Park Hae-il

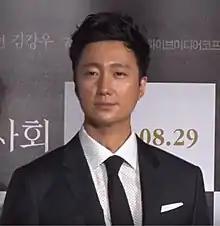
Park in August 2018

Park Hae-il (born 26 January 1977) is a South Korean actor. He began his acting career in theater, but soon gained the film industry's attention in 2003 with "Scent of Love" and "Memories of Murder". Park's film career took off, with leading roles in notable films, including "Rules of Dating" (2005), "The Host" (2006), "Moss" (2010), "War of the Arrows" (2011), "Eungyo" (2012), "Whistle Blower" (2014), "The Last Princess" (2016), "The Fortress" (2017), "Decision to Leave" (2022) and "" (2022).